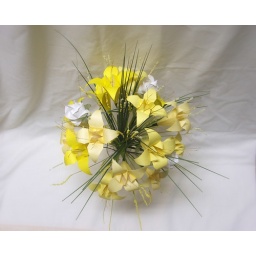
Sister to the Blue Lily Centerpiece. 18 Lilies in 3 shades of yellow, 3 white classic roses